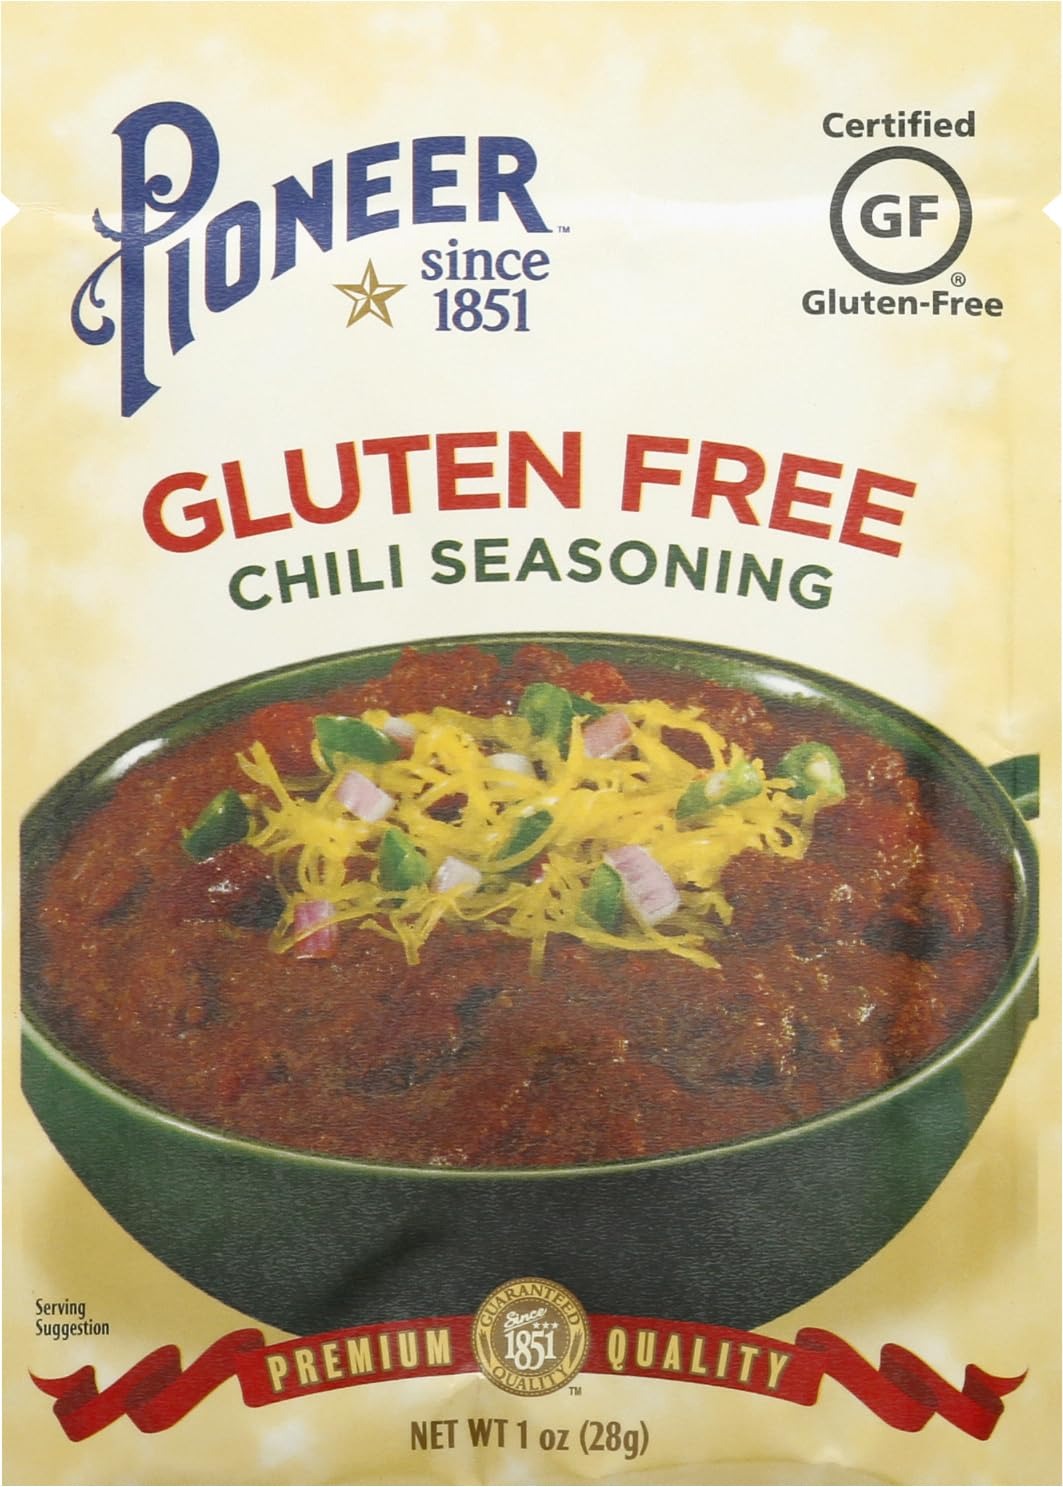
Item Name: Pioneer Brand Gluten Free Chili Seasoning Mix (1 oz.)
Product Description: Chili Mixes
Value: 1.0
Unit: Ounce

Price: 2.22